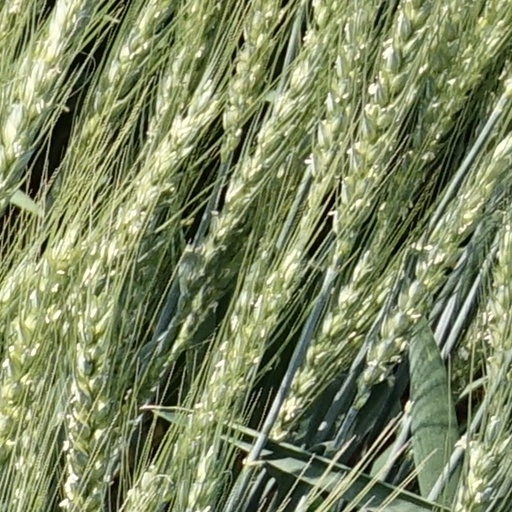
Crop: wheat